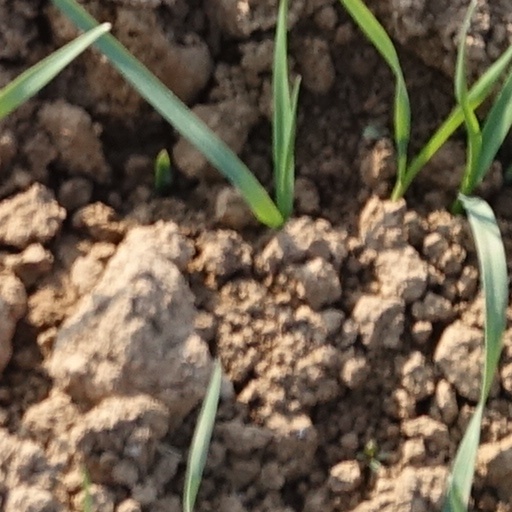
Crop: wheat